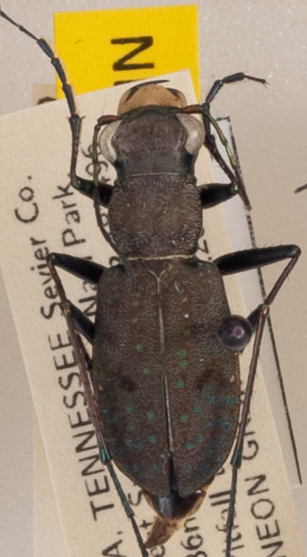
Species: Cylindera unipunctata
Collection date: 2022-06-21
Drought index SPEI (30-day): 0.168
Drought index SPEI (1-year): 0.668
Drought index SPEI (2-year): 1.13